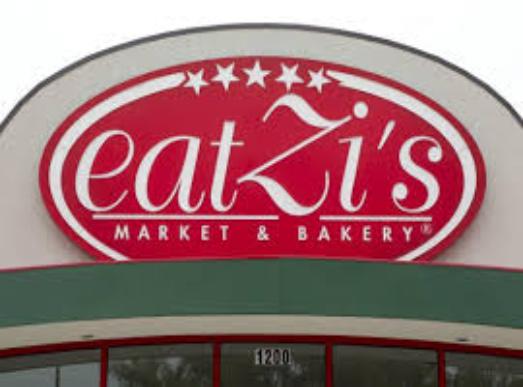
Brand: EatZi's
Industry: Food